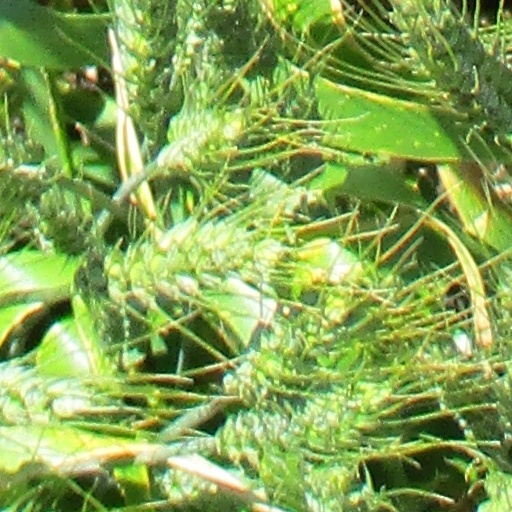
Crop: wheat